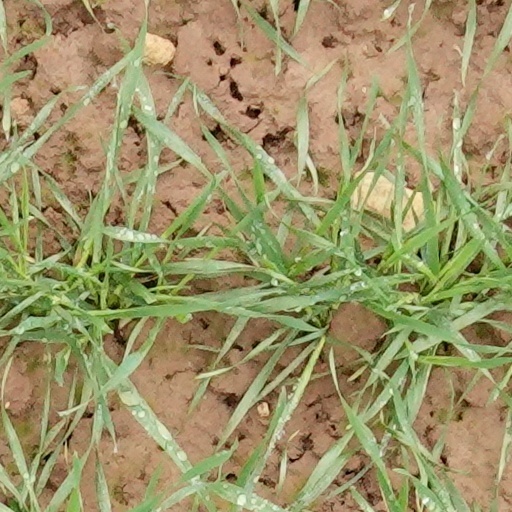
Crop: wheat